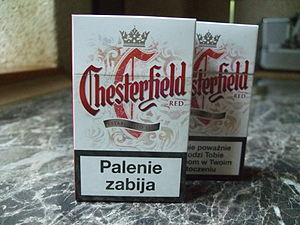
Chesterfield est une marque de cigarettes créée et introduite en 1883 par la société de tabac Drummond.